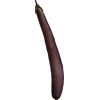
Label: Eggplant long 1